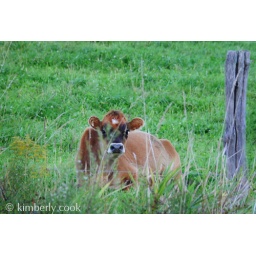
Jersey cow in the grass